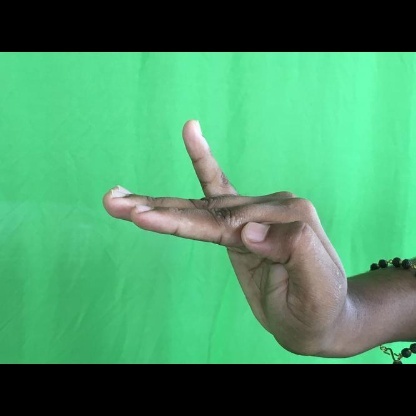
Mudra: Hamsapaksha